Milwaukee Brewers (1884–1885)

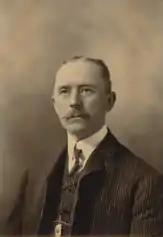
Tom Loftus, manager during part of 1884 and all of 1885

After the Northwestern League completed its 1884 season in early September, the Brewers and St. Paul Saints joined the Union Association, a major league that only operated for one season, as replacement teams. Milwaukee (nicknamed the Cream Citys in some sources) played twelve games and posted an 8–4 record, while St. Paul played eight games and posted a 2–6 record.